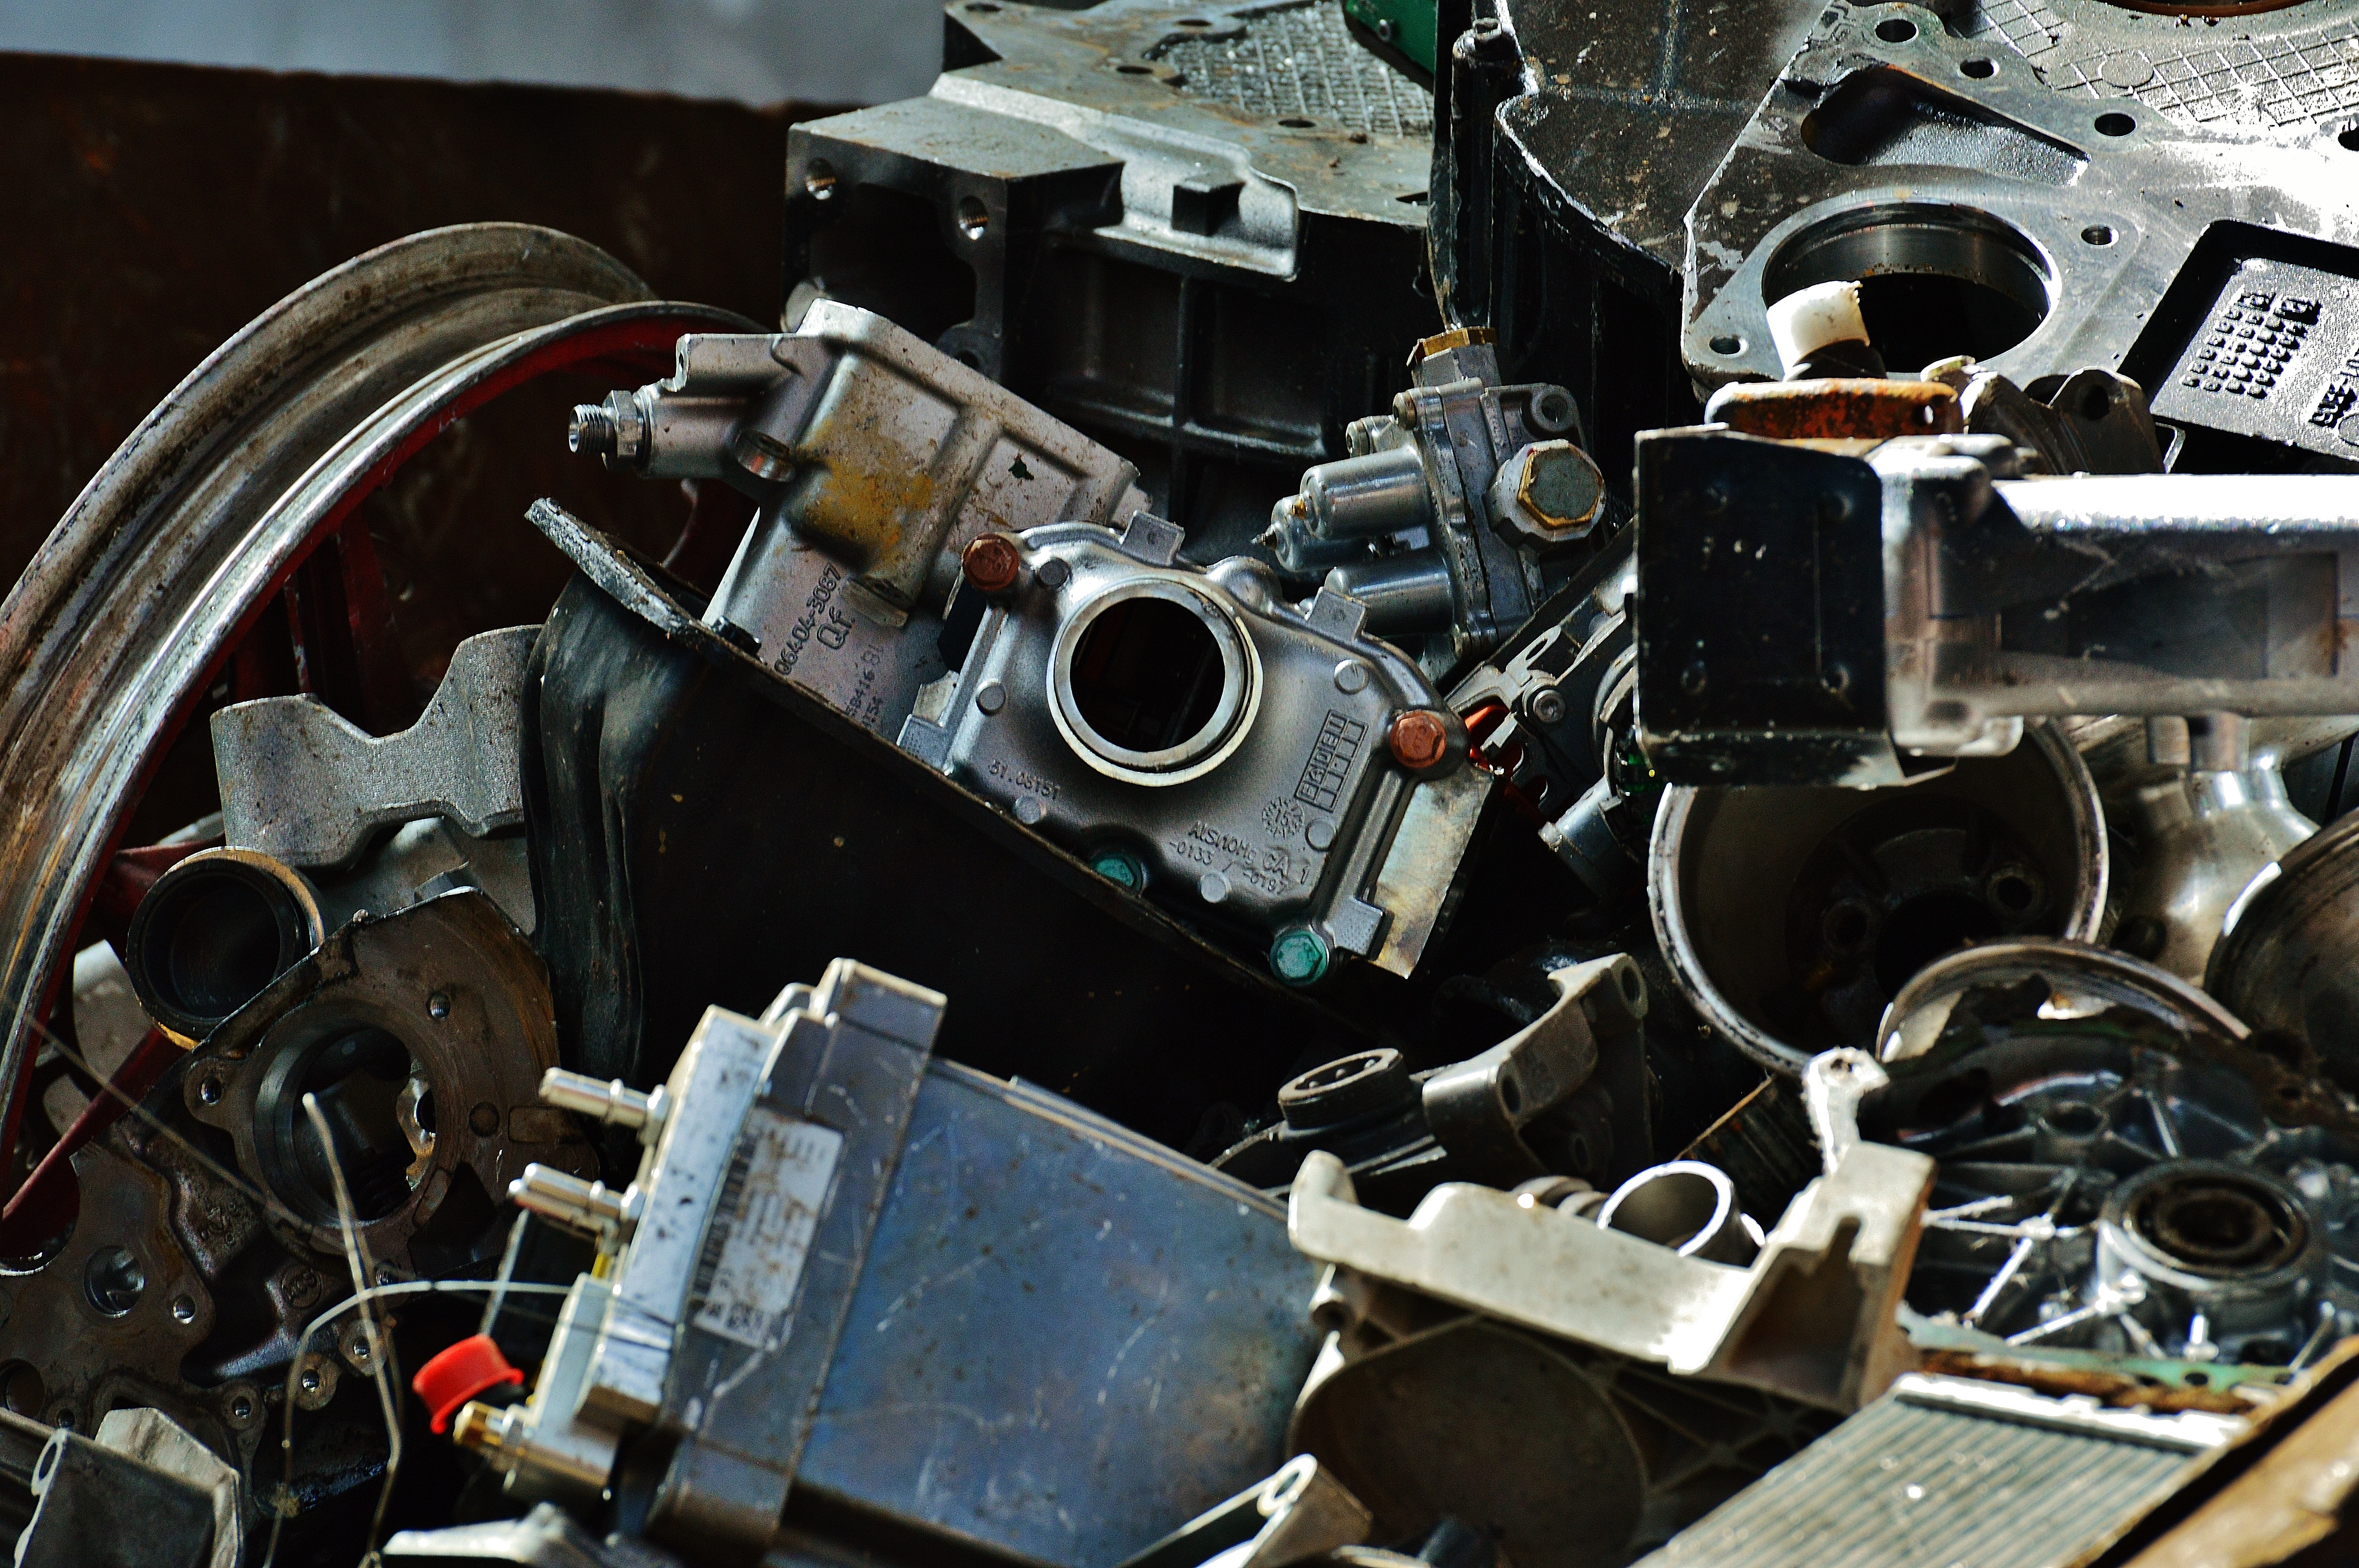
car, wheel, old, vehicle, metal, engine, junkyard, iron, recycling, scrap, auto part, scrap metal, scrap iron, automobile make, aircraft engine, automotive engine part